Oakham

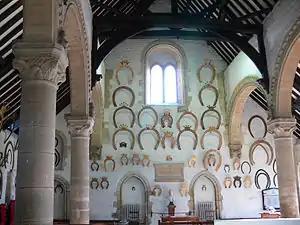
Ceremonial horseshoes in Oakham Castle

The spire of Oakham parish church, built during the 14th century, dominates distant views of the town for several miles in all directions. Restored in 1857–1858 by Sir George Gilbert Scott, the church is a Grade I listed building.